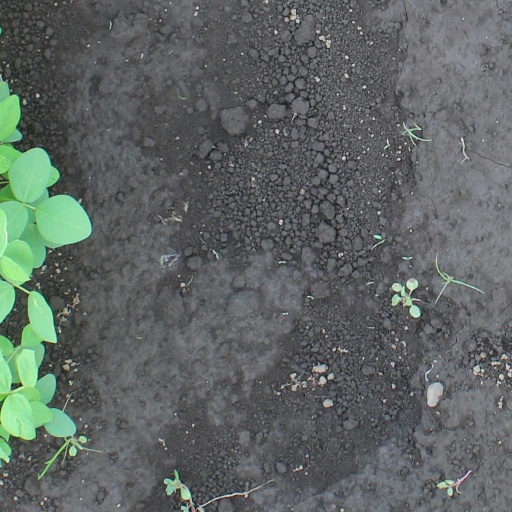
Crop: soybean